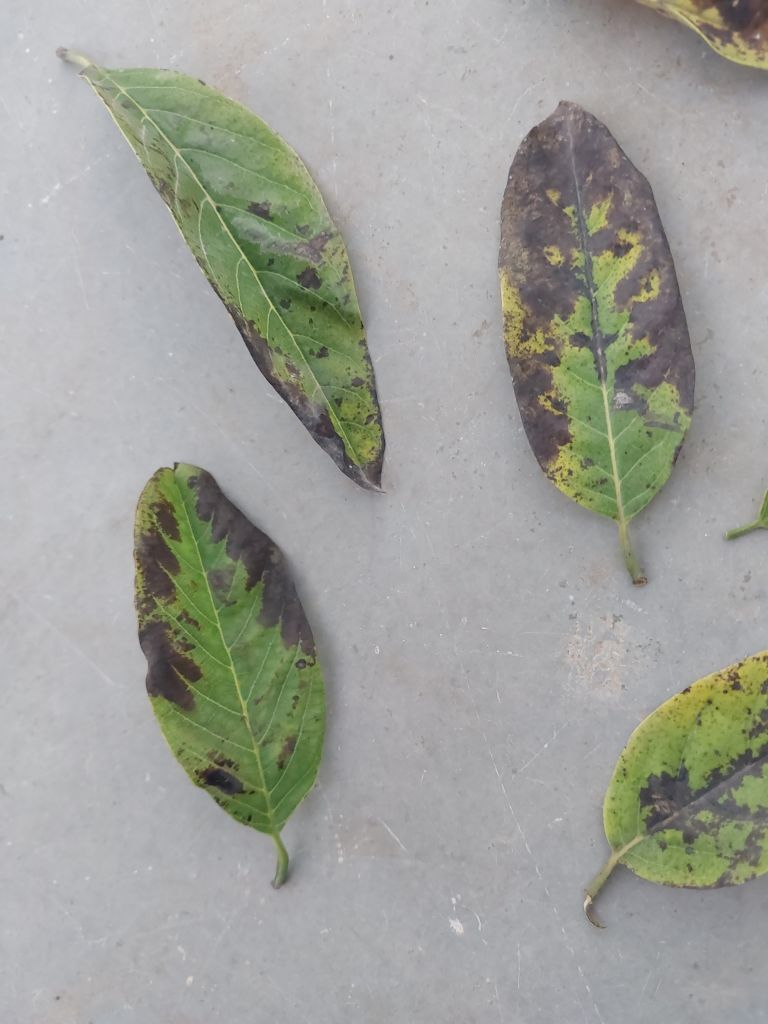
Disease label: Leaf spot on Leaves